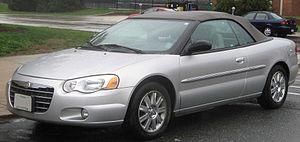
La Sebring est une berline produite par le constructeur automobile américain Chrysler. Depuis 2010, elle est remplacée en Amérique du Nord et en Grande-Bretagne par la Chrysler 200, et a été rebadgée Lancia Flavia en Europe.